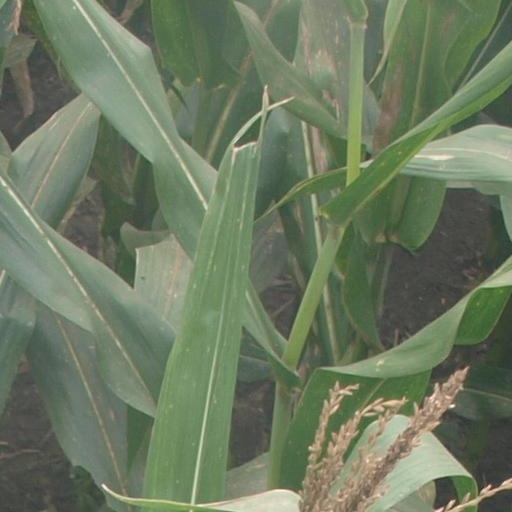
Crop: maize; corn